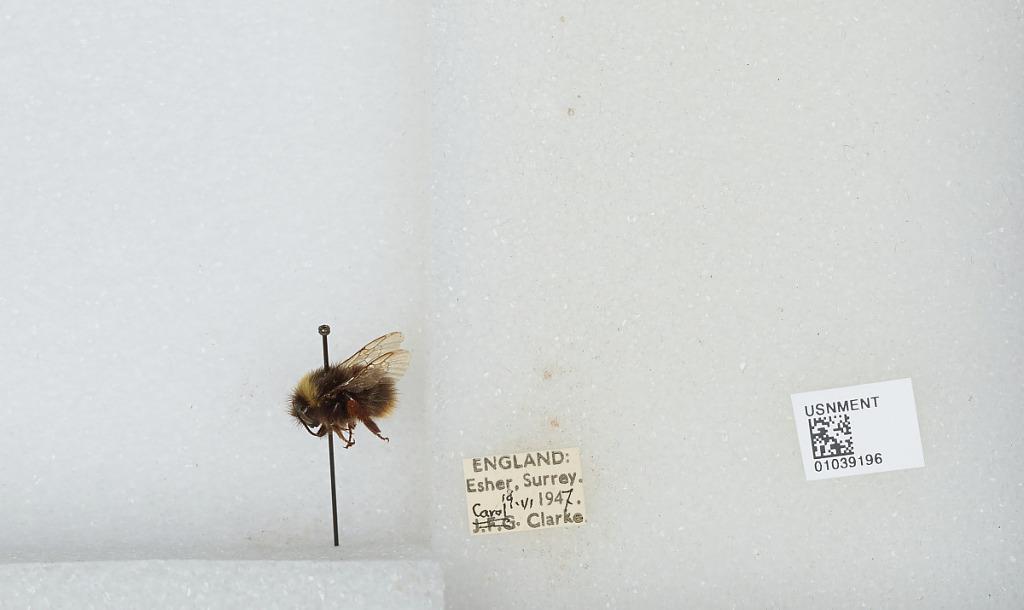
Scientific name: Bombus (Pyrobombus) pratorum (Linnaeus)
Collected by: C. Clarke
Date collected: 1947-6-19
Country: United Kingdom
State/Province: England
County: Surrey
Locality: Esher
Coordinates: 51.3691, -0.365